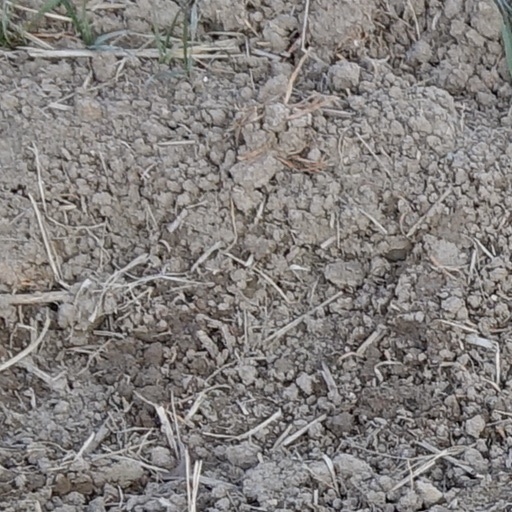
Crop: wheat